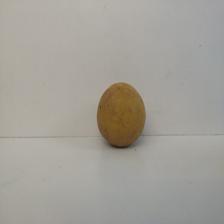
Size: Large